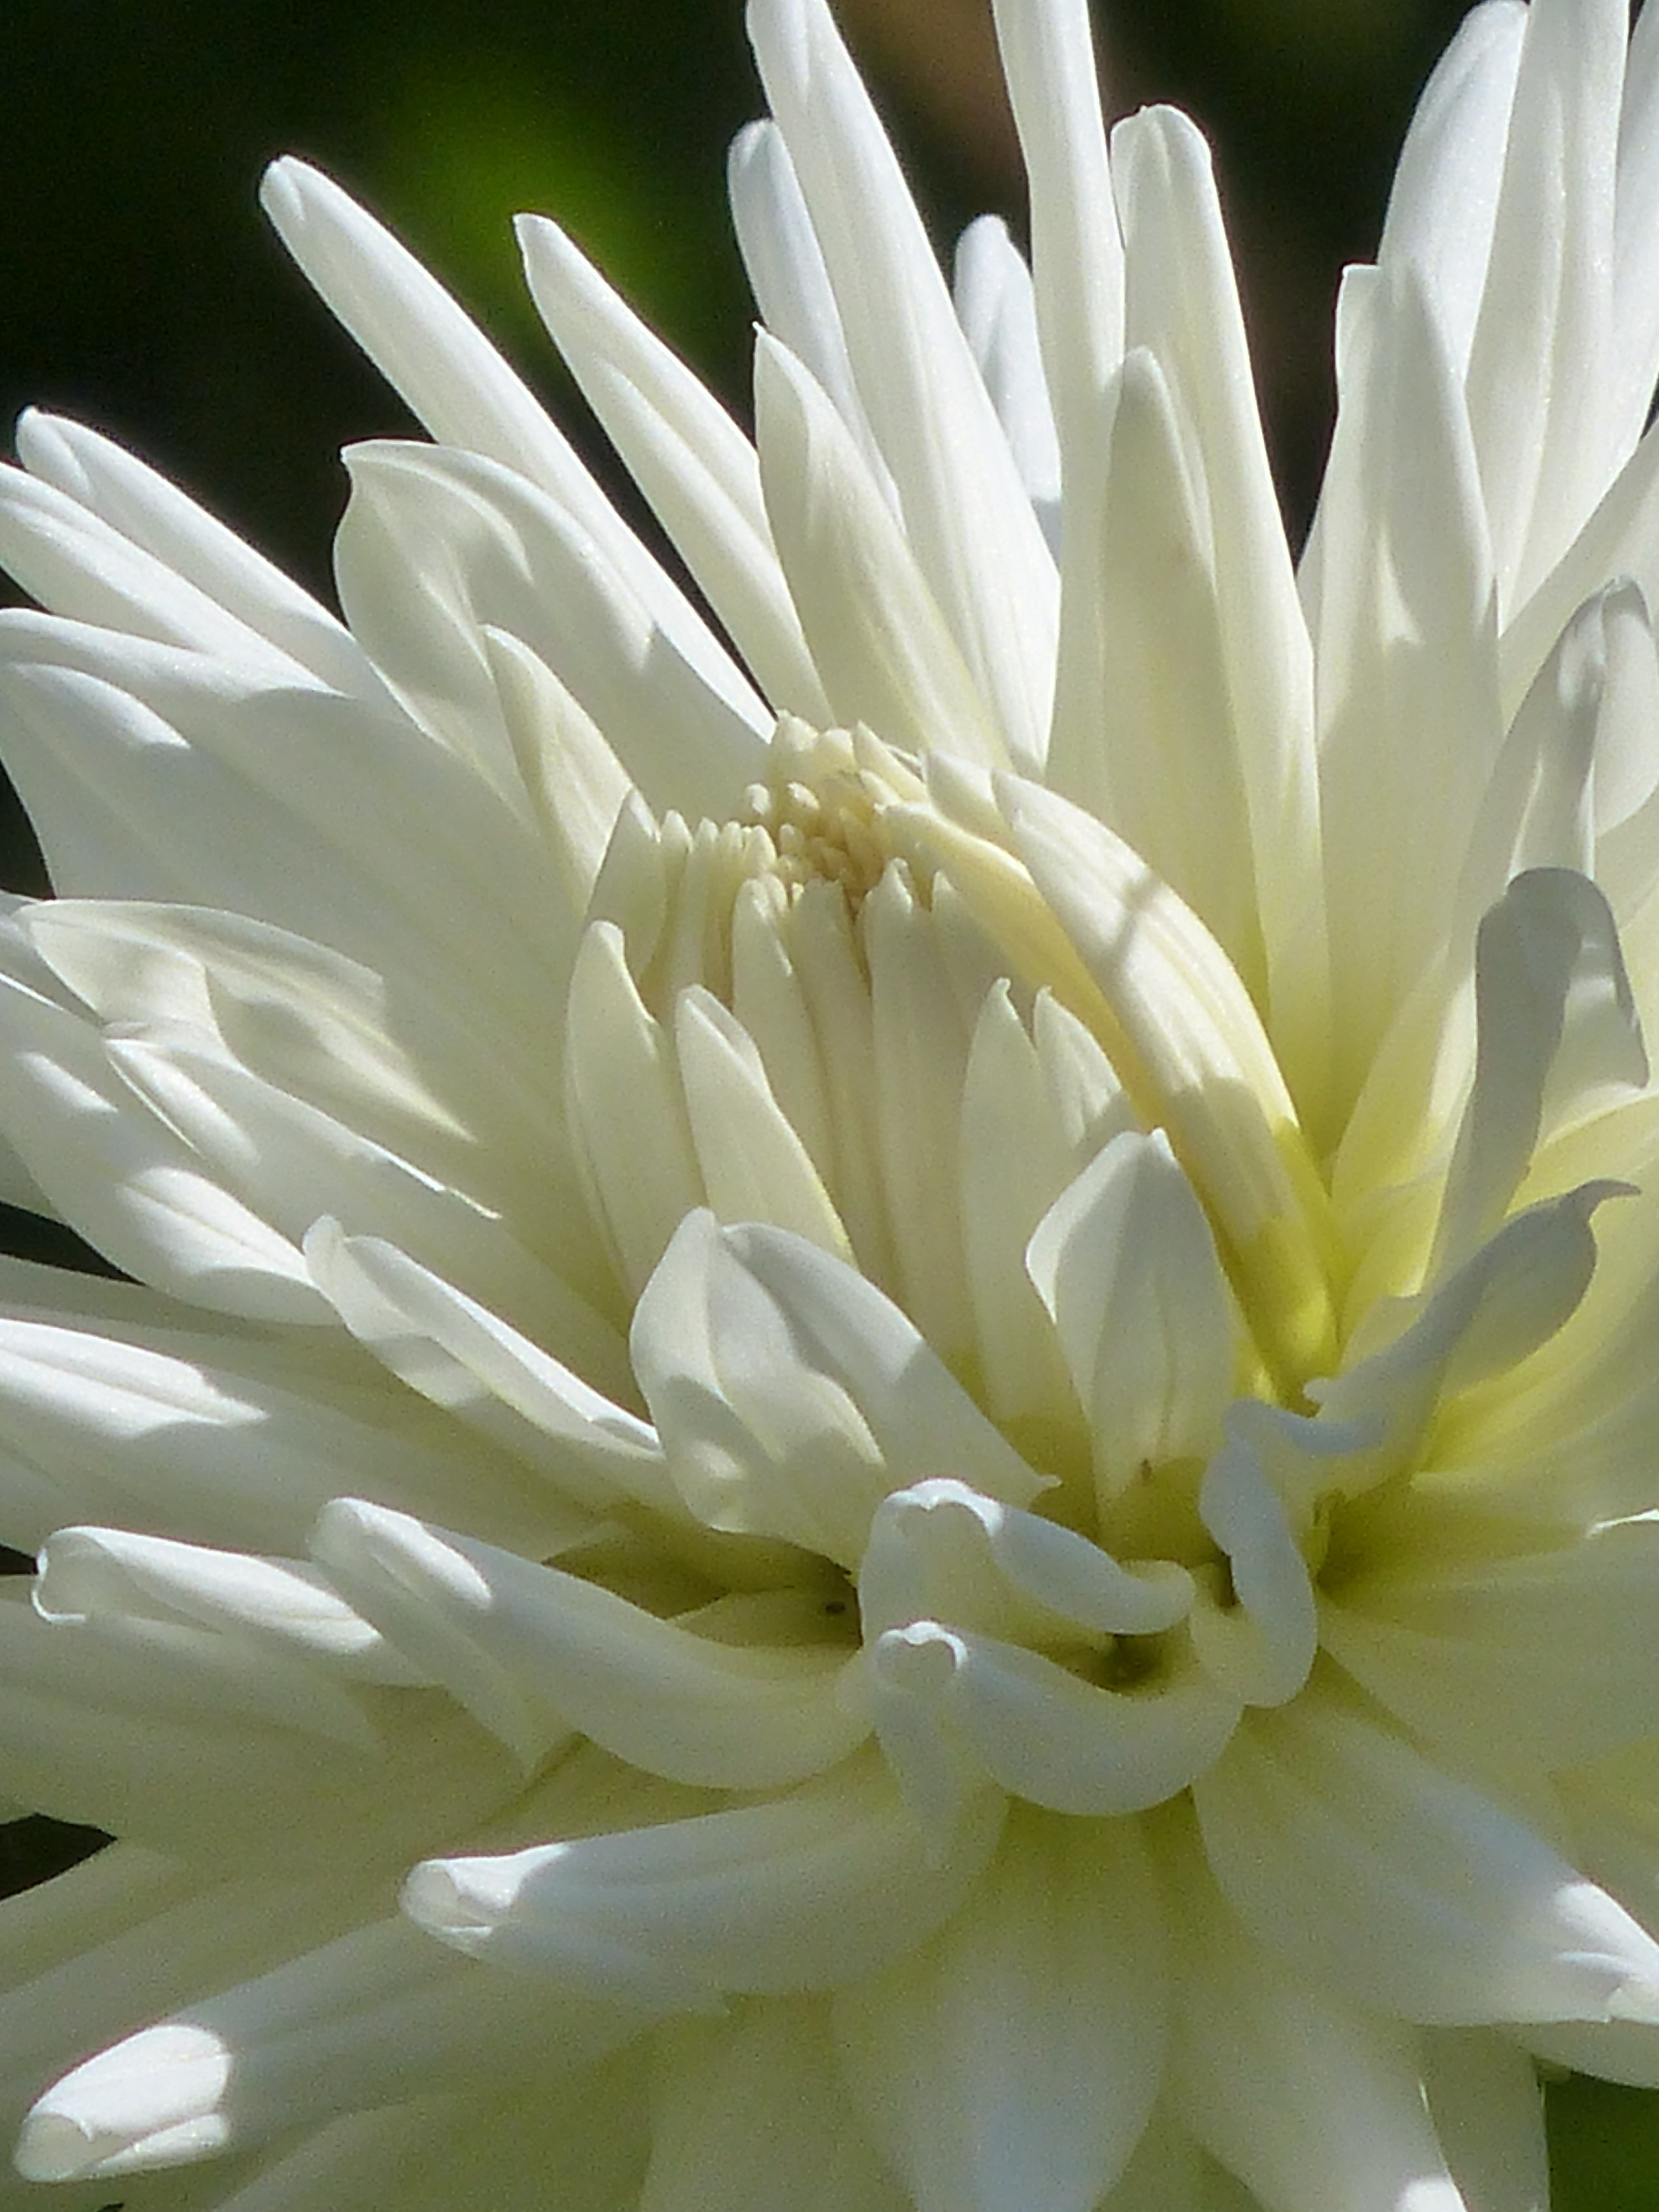
blossom, plant, white, flower, petal, bloom, botany, flora, close up, dahlia, asteraceae, flower garden, dahlia garden, composites, macro photography, ornamental plant, flowering plant, ornamental flower, daisy family, georgine, plant stem, land plant, chrysanths, cactus dahlia